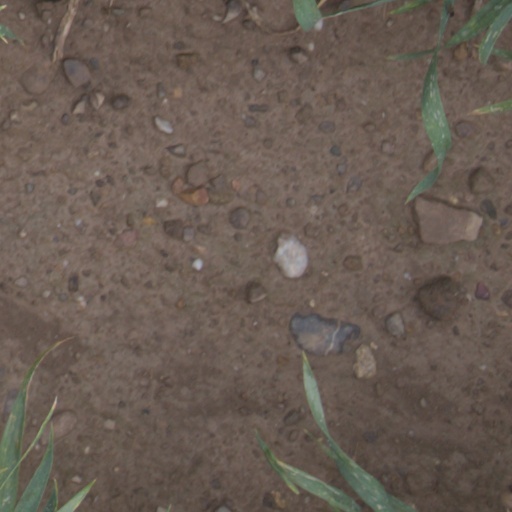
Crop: wheat